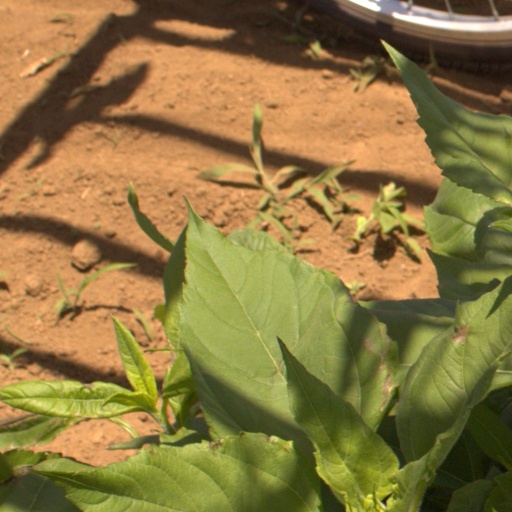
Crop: Jerusalem artichoke